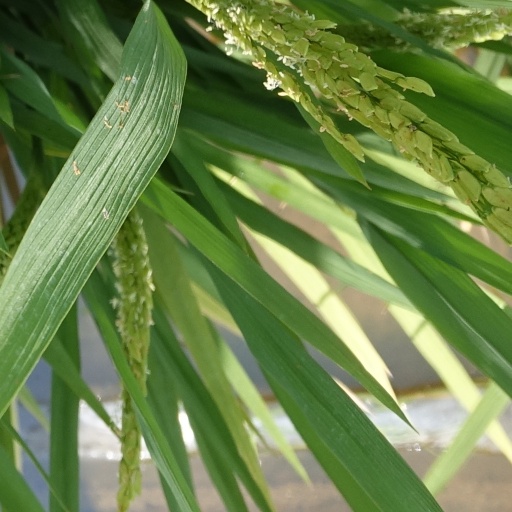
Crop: rice